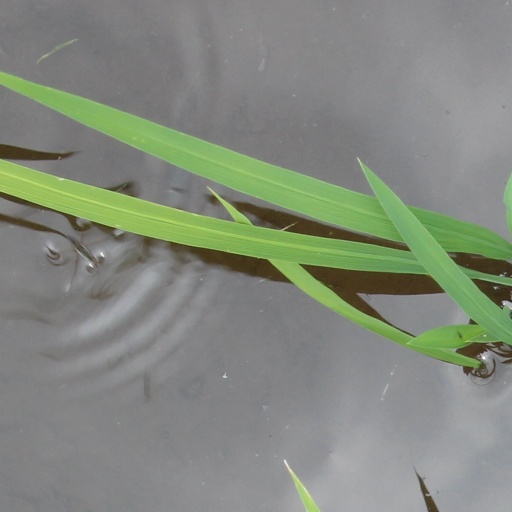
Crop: rice